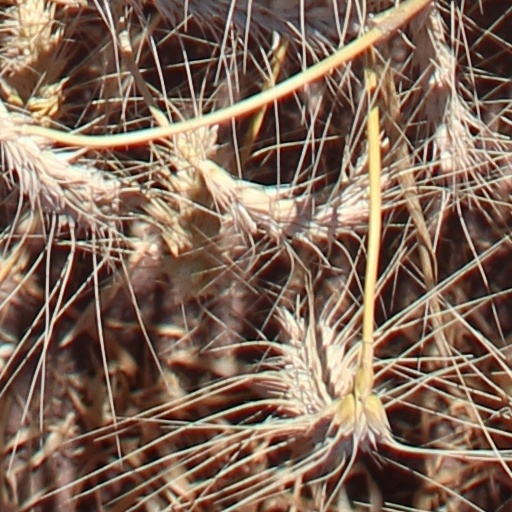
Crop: wheat